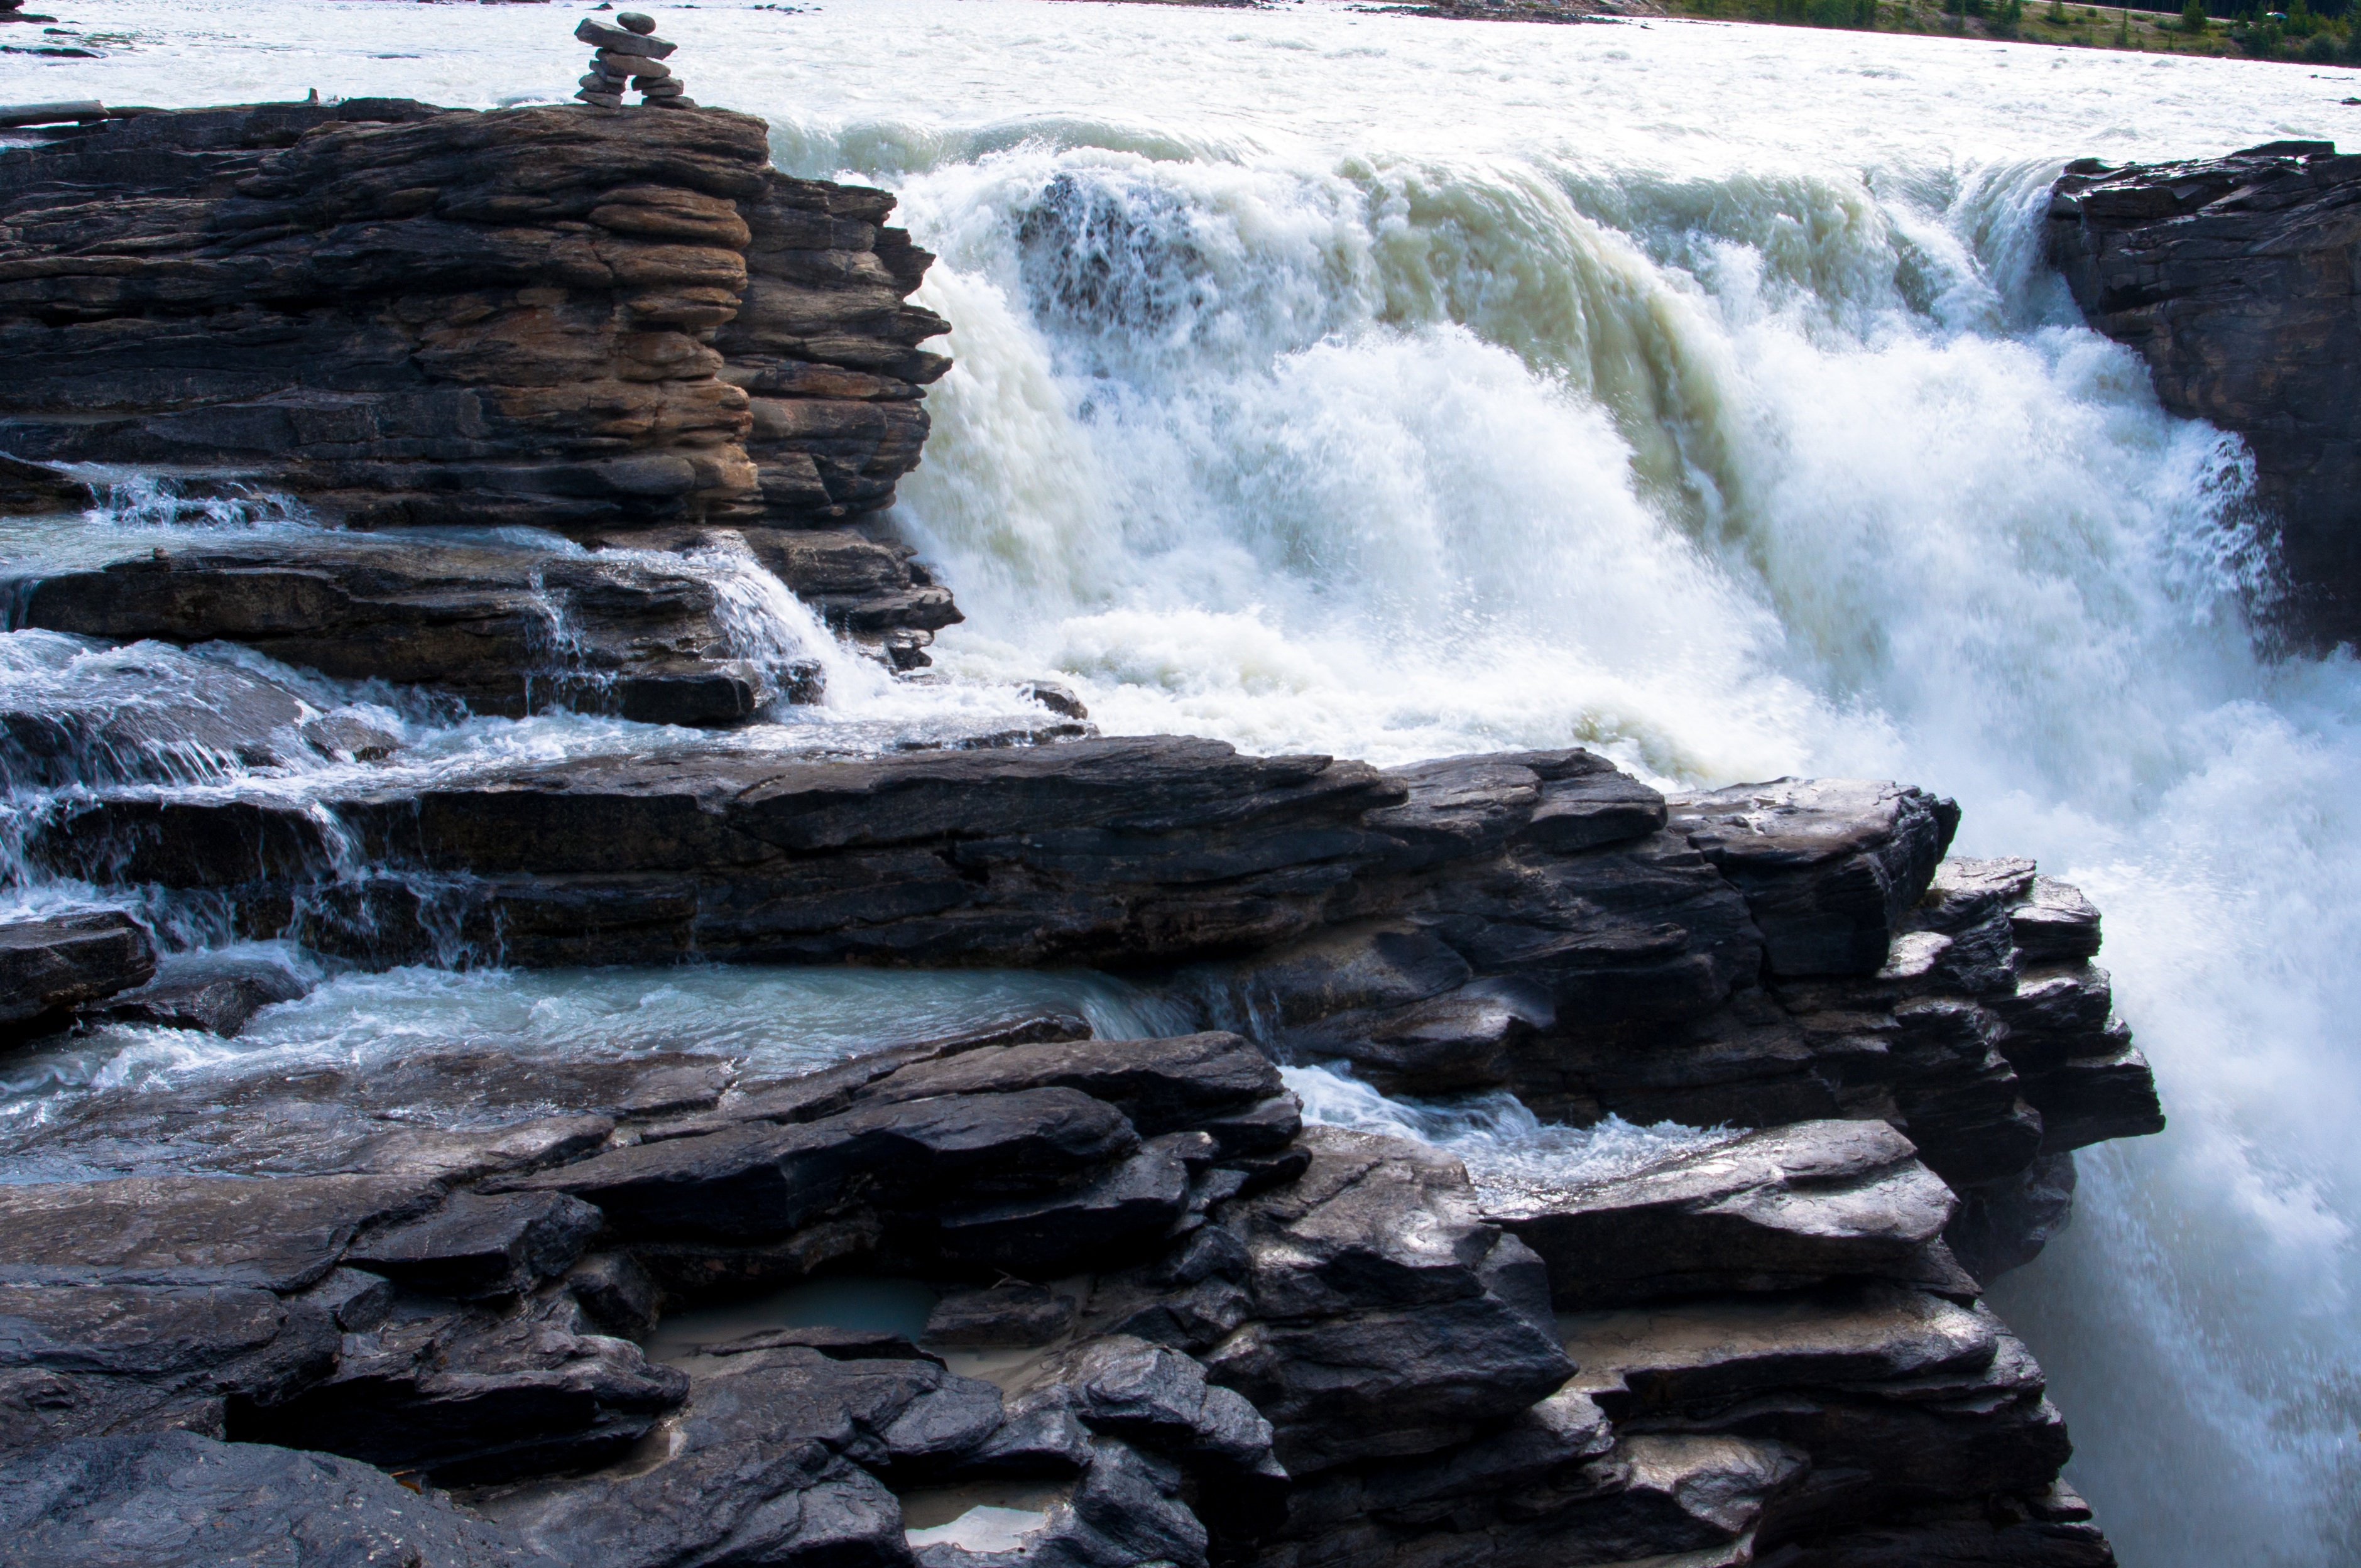
sea, coast, water, nature, rock, ocean, waterfall, shore, wave, river, cliff, stream, rapid, terrain, material, body of water, geology, water feature, wind wave